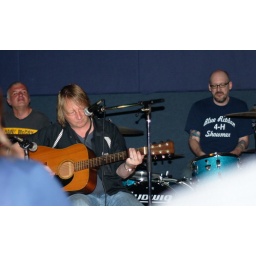
Whoa Nellie playing in the black box at the Gateway Film Center in Columbus on 04/22/10.